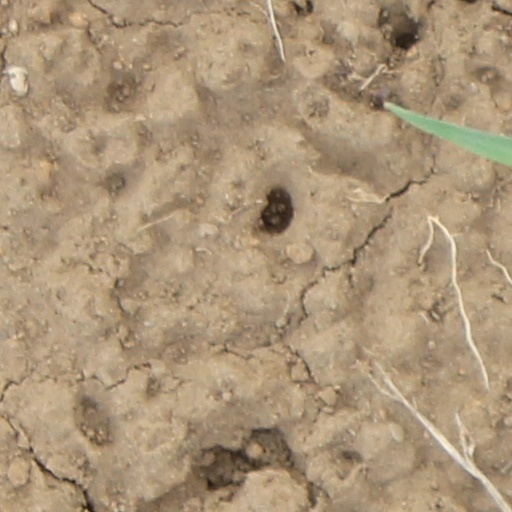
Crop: wheat